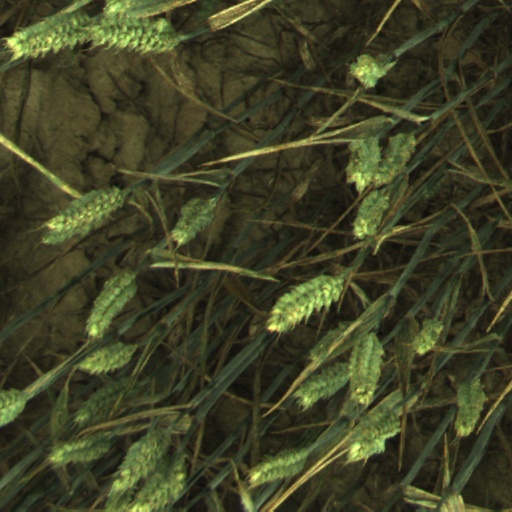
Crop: wheat